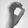
ASL letter: O